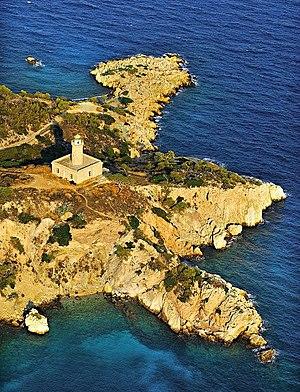
Le phare Akra Kokhi, également appelé Phare Koghi, est situé sur l'île Salamine dans le golfe Saronique en Grèce. Il est achevé en 1901.